Angelo Caroselli

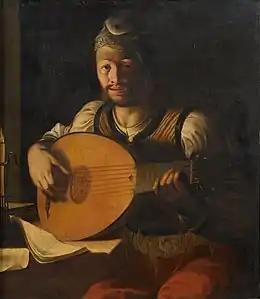
"Young man playing a lute by candlelight"

In 1615 Caroselli married Maria Turca or Turcha (also erroneously called 'Zurca'), whose father was a Sicilian of Palermo who had lived in Rome for many years. Passeri goes on to state that the family lived in dire straits as Caroselli did not get many commissions. For that reason the young couple left Rome in 1616, and after spending possibly some months in Piedimonte Matese in the province of Caserta, they settled in Naples. The family's single daughter and three sons Carlo, Angelo and Francesco were all born in Naples. The first born was the daughter Giacoma who was baptized in Naples on 26 September 1516. The last son was baptized in Naples on 25 February 1623. The Caresolle family moved back to Rome in 1626. Caroselli was notorious for his love for beautiful women and was often derelict in his marital duties towards his wife.